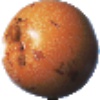
Label: Granadilla 1